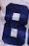
Number: 8